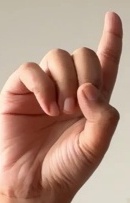
ASL sign: D